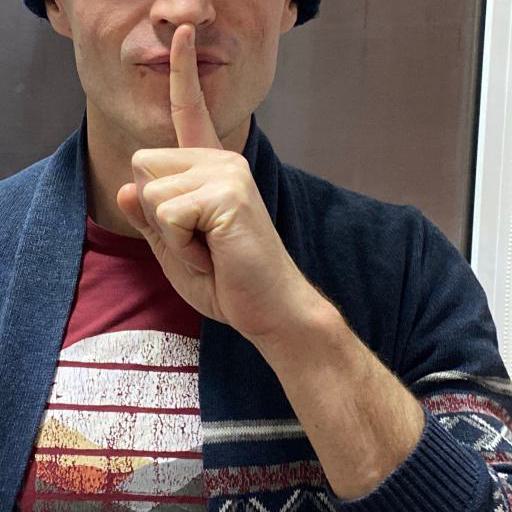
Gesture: mute